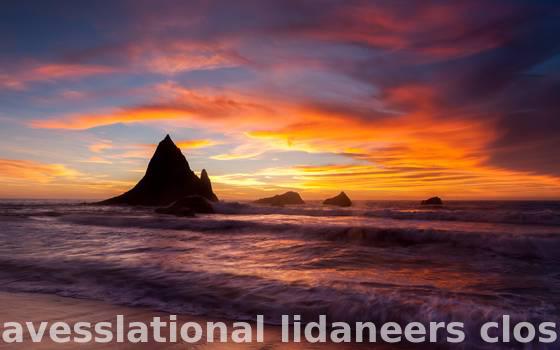
Label: Watermark